Kris Wu

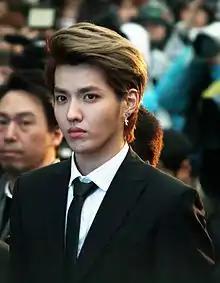

Wu released "Time Boils the Rain" as part of the soundtrack for the Chinese box office hit "Tiny Times 3" in July 2014. In the following year, he became the youngest celebrity to have a wax figure at Madame Tussauds Shanghai and was named "Newcomer of the Year" by Esquire China.